Onigatani Saiji

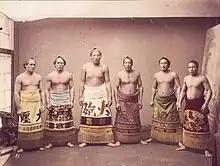
Onigatani (far right) as a maegashira

Onigatani Saiji (鬼ヶ谷才治, April 19, 1855 – February 2, 1931) was a Japanese sumo wrestler who is known for being active in the top "makuuchi" division at the age of 51, which is a record after the beginning of the Meiji era.